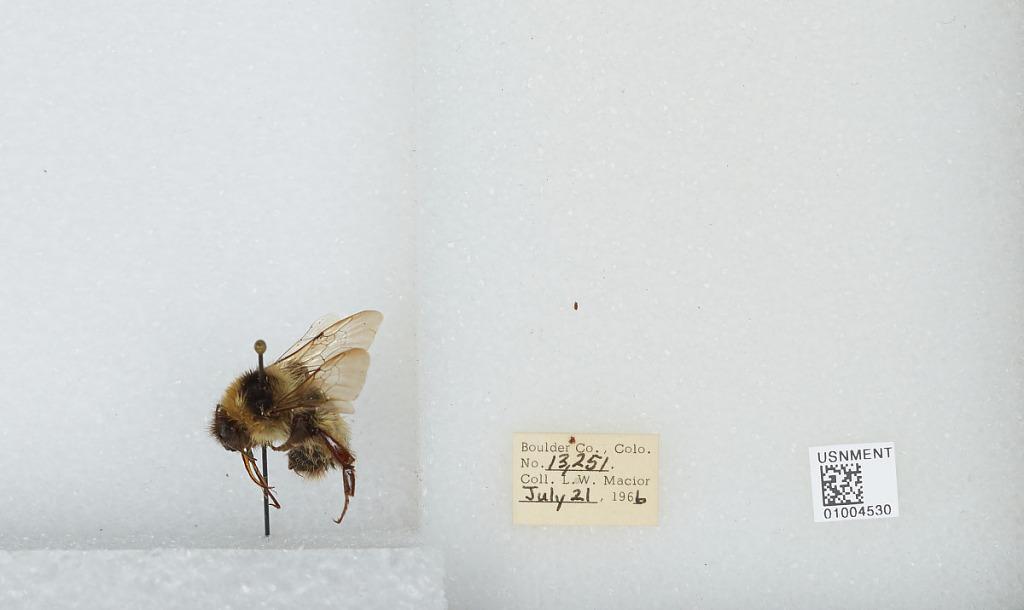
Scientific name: Bombus (Alpinobombus) balteatus Dahlbom
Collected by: L. Macior
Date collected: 1966-7-21
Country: United States
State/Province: Colorado
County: Boulder
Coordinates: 40.0275, -105.252